Pinlaung Township

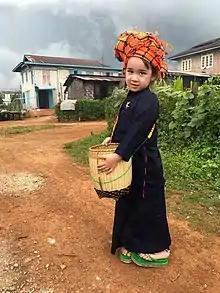
Girl in Pa'O traditional dress on a potato farm in Pinlaung, Pinlaung Township, Shan State, Myanmar (Pa'O Self-Administered Zone)

The township is home to the Tigyit coal-fired power plant, one of three coal-fired power plants in Myanmar.